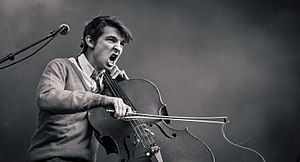
Edvard Valberg
Edvard Valberg med Honningbarna på Odderøya. 2012
Edvard Haraldsen Valberg, kommer fra Søgne i Vest-Agder, men er nu bosat i Oslo. Han er kendt som vokalist og cellist i det norske punkband Honningbarna.